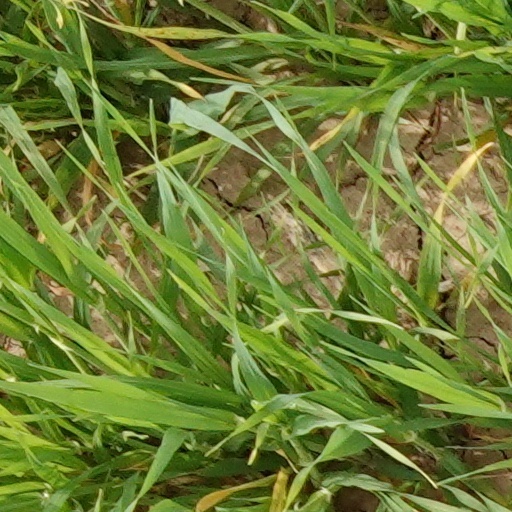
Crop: wheat